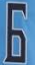
Number: 6